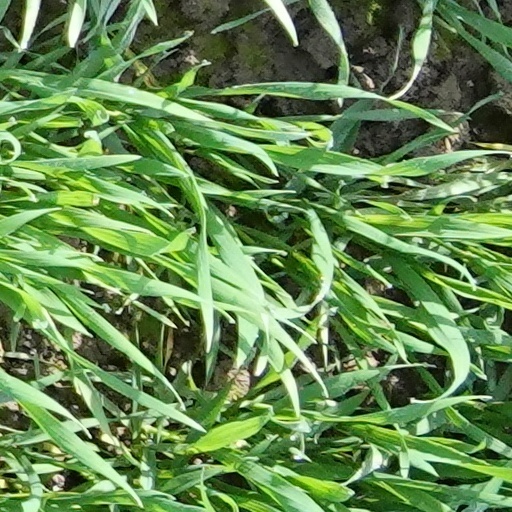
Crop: wheat